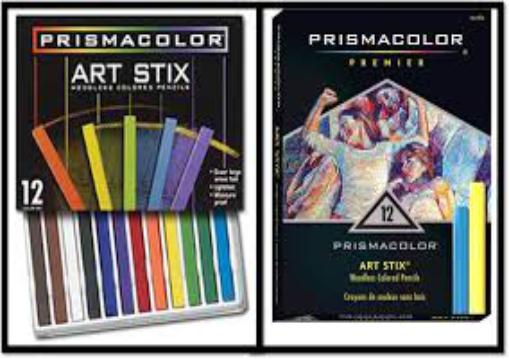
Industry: Necessities